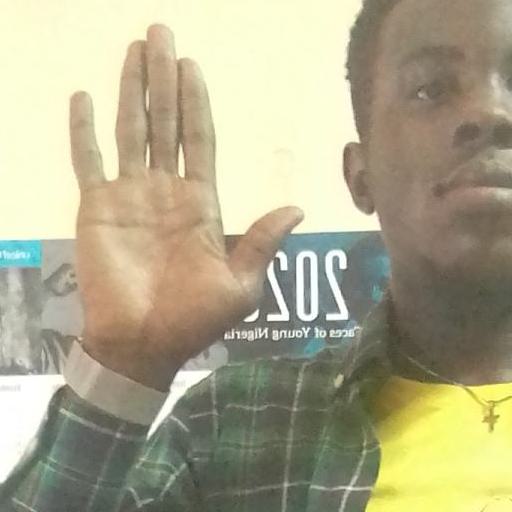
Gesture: palm